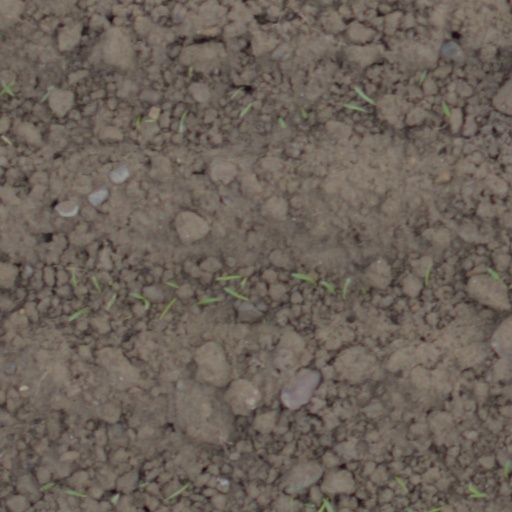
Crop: wheat